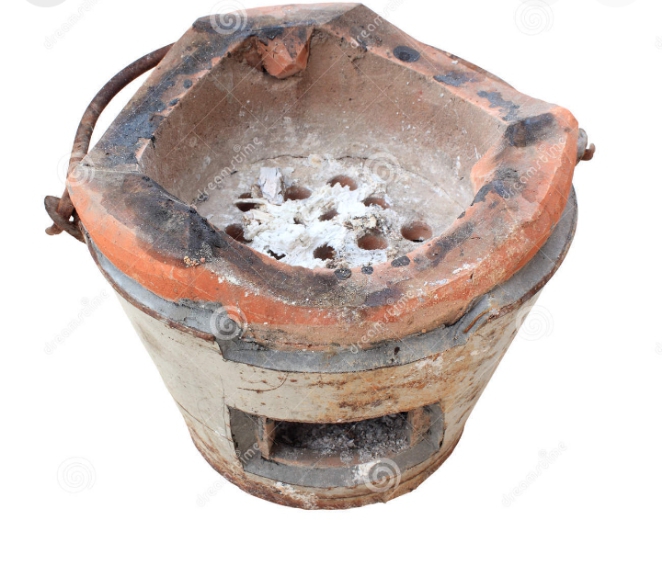
Nataal bii maa ngi cii gis ab furno. Furno bi nag ci kaw am na dóom. Dóom bi dóom bu weex la. Am na ab palanteer bu nekk  ci suuf nga di ko upp.